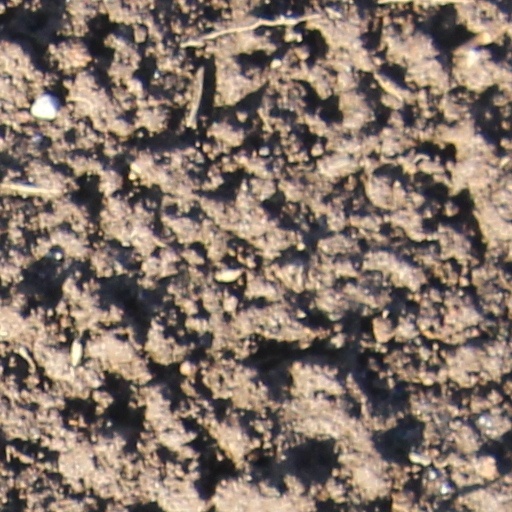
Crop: wheat